Javier Sagrera

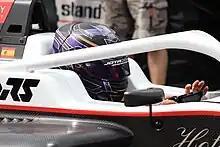
Sagrera in 2023

Francisco Javier Sagrera Pont (born 12 January 2004) is a Spanish racing driver who competes in the Formula Regional European Championship for Akcel GP.